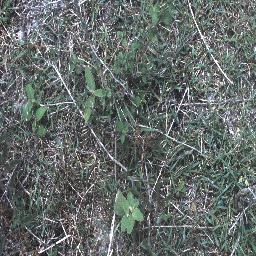
Label: negative